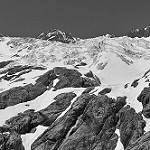
Label: B & W